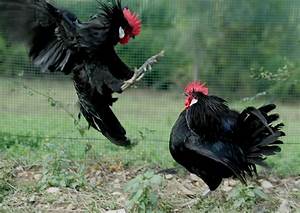
Label: gallina